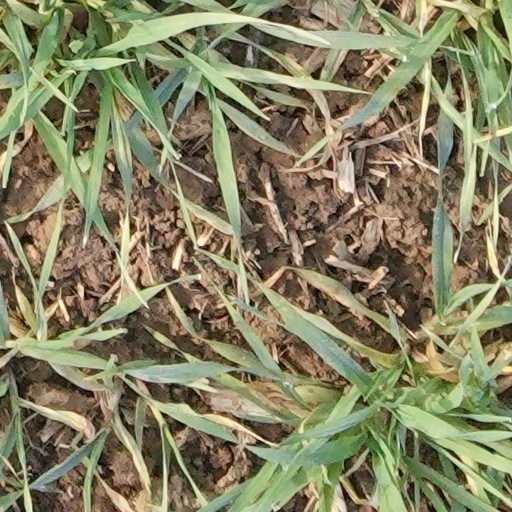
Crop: wheat